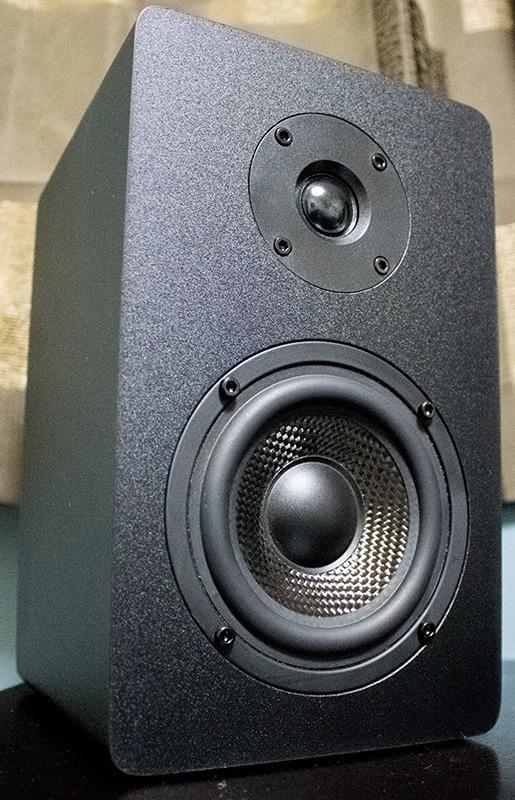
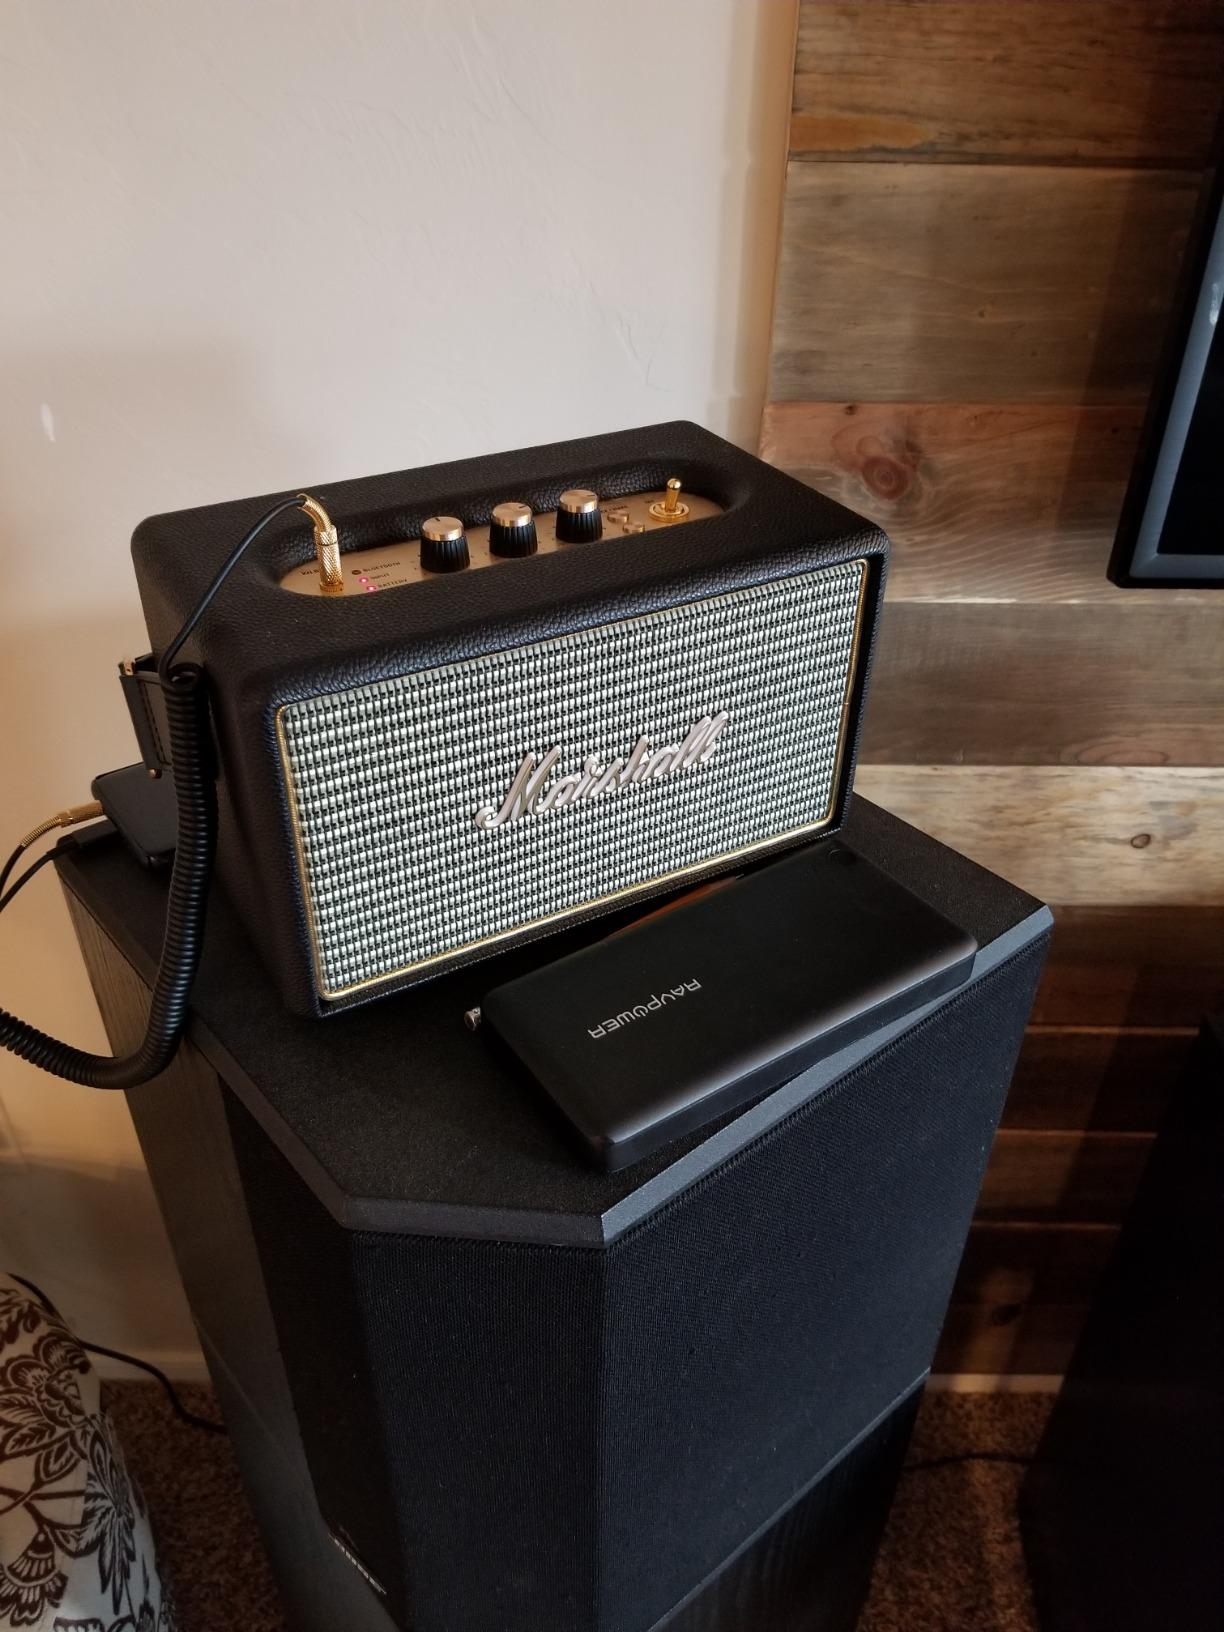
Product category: speaker
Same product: no